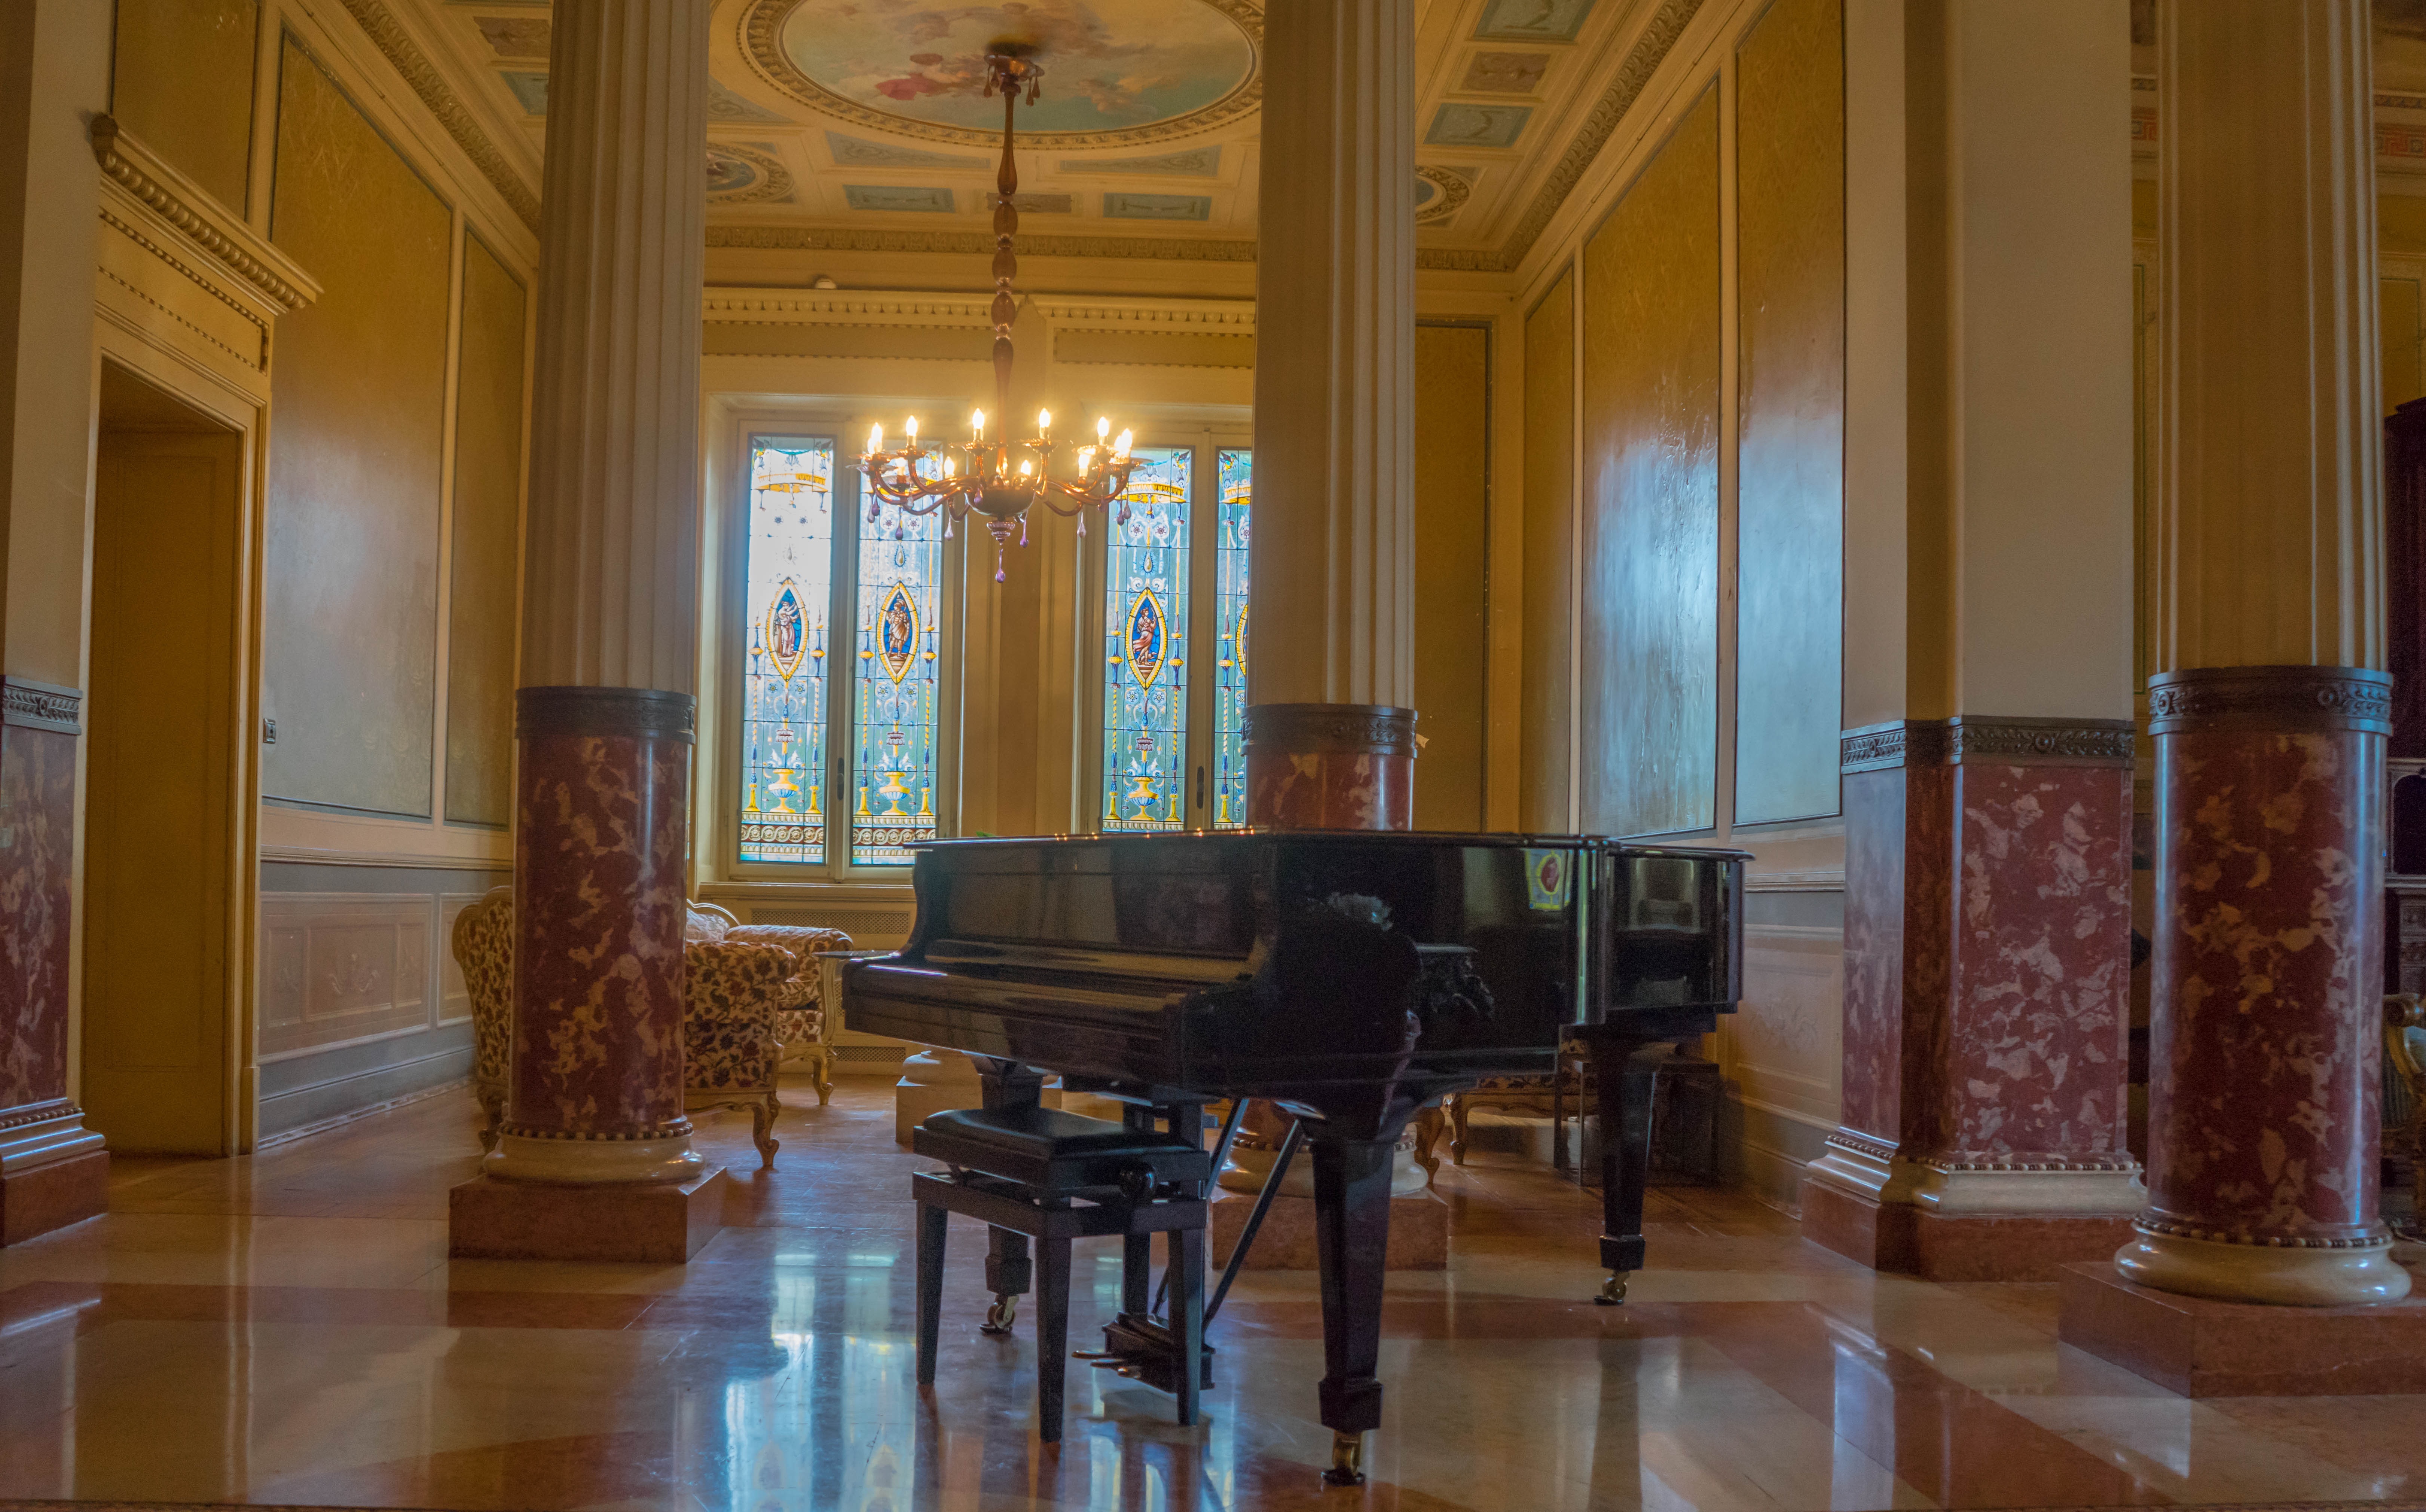
vintage, mansion, floor, building, palace, home, floral, ceiling, pattern, hall, piano, property, living room, room, decor, fabric, interior design, design, hardwood, decorative, elegant, ballroom, classic, estate, lobby, victorian, dining room, flooring, wood flooring, floral design, stained windows